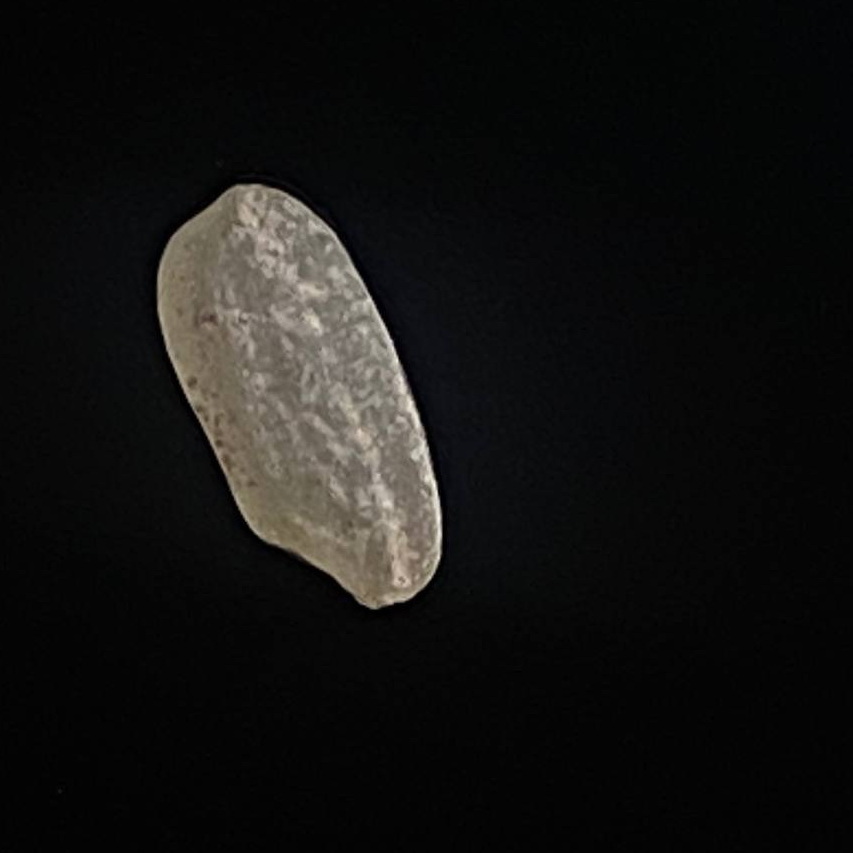
Rice variety: Amon